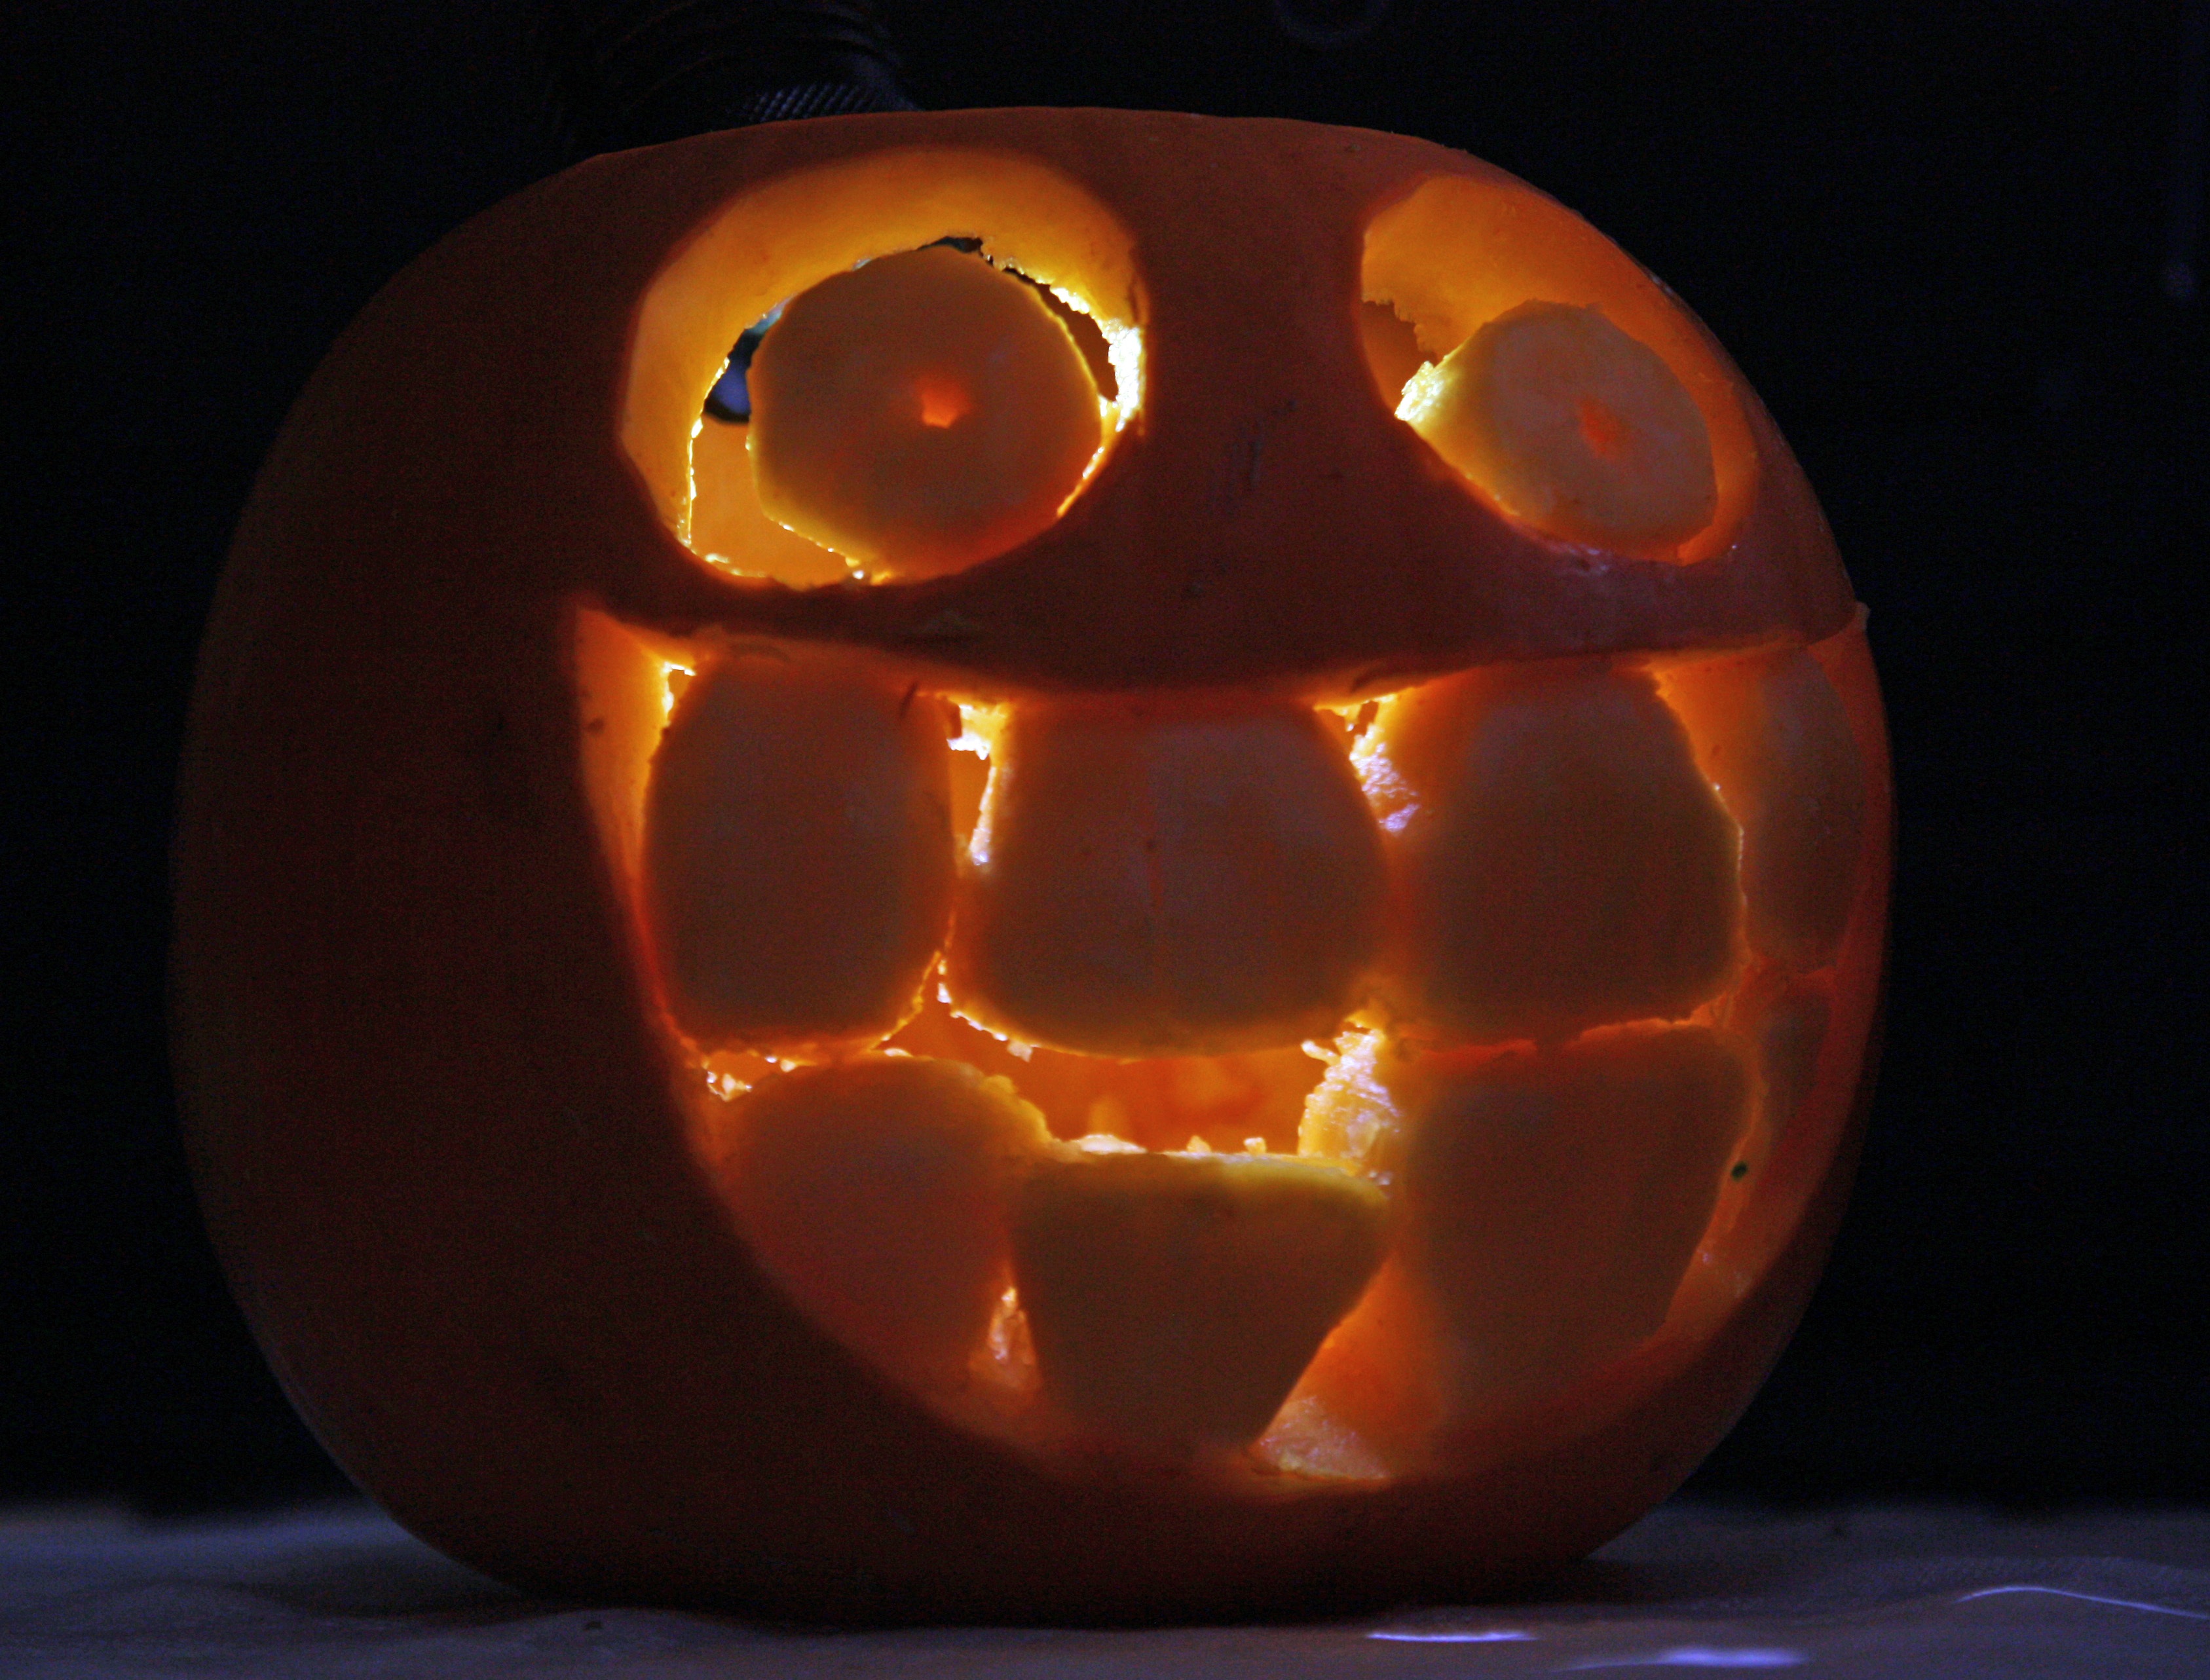
fall, orange, vegetable, autumn, pumpkin, halloween, lighting, jack o lantern, scary, november, pumpkins, artificial fruit